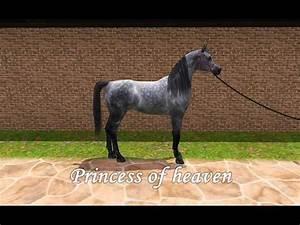
horse